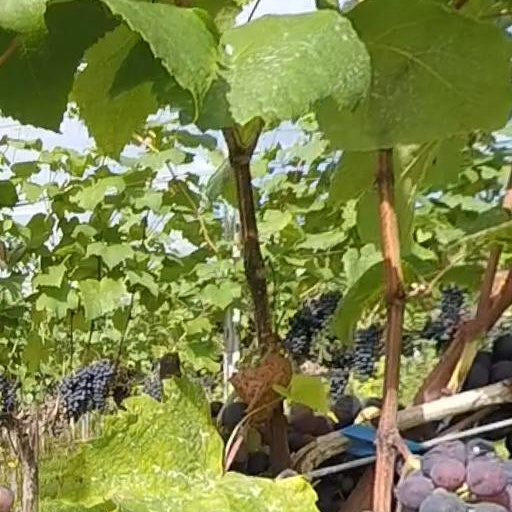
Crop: grape